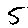
Label: 5